Georgia Tech

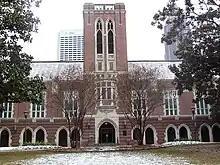
A wide, red brick building with a tower in the center and grey concrete archways spaced along the length of the building

The campus is organized into four main parts: West Campus, East Campus, Central Campus, and Technology Square. West Campus and East Campus are both occupied primarily by student living complexes, while Central Campus is reserved primarily for teaching and research buildings.